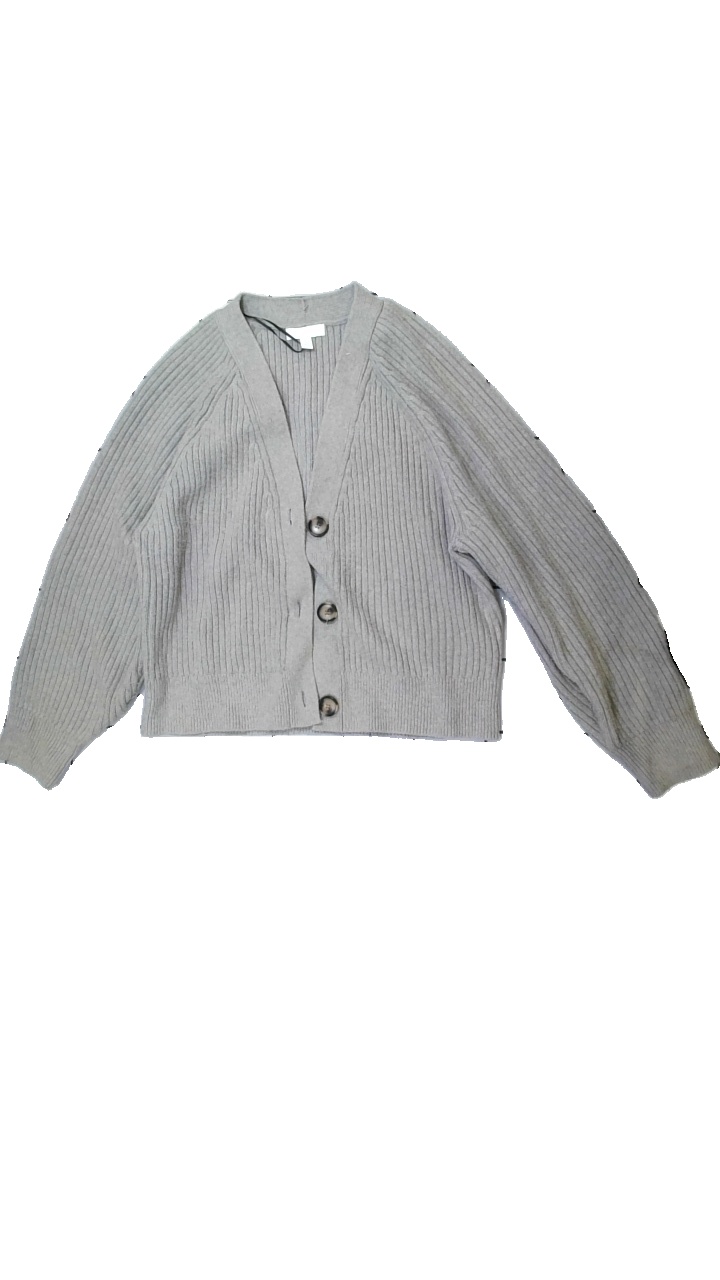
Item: Cardigan (Ladies)
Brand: H&m
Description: knitted cardigan
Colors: Beige
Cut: Regular
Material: unknown
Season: All
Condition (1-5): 3
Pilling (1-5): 2
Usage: Reuse
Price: <50